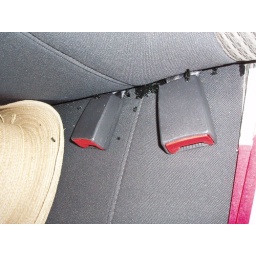
broken glass in back seat